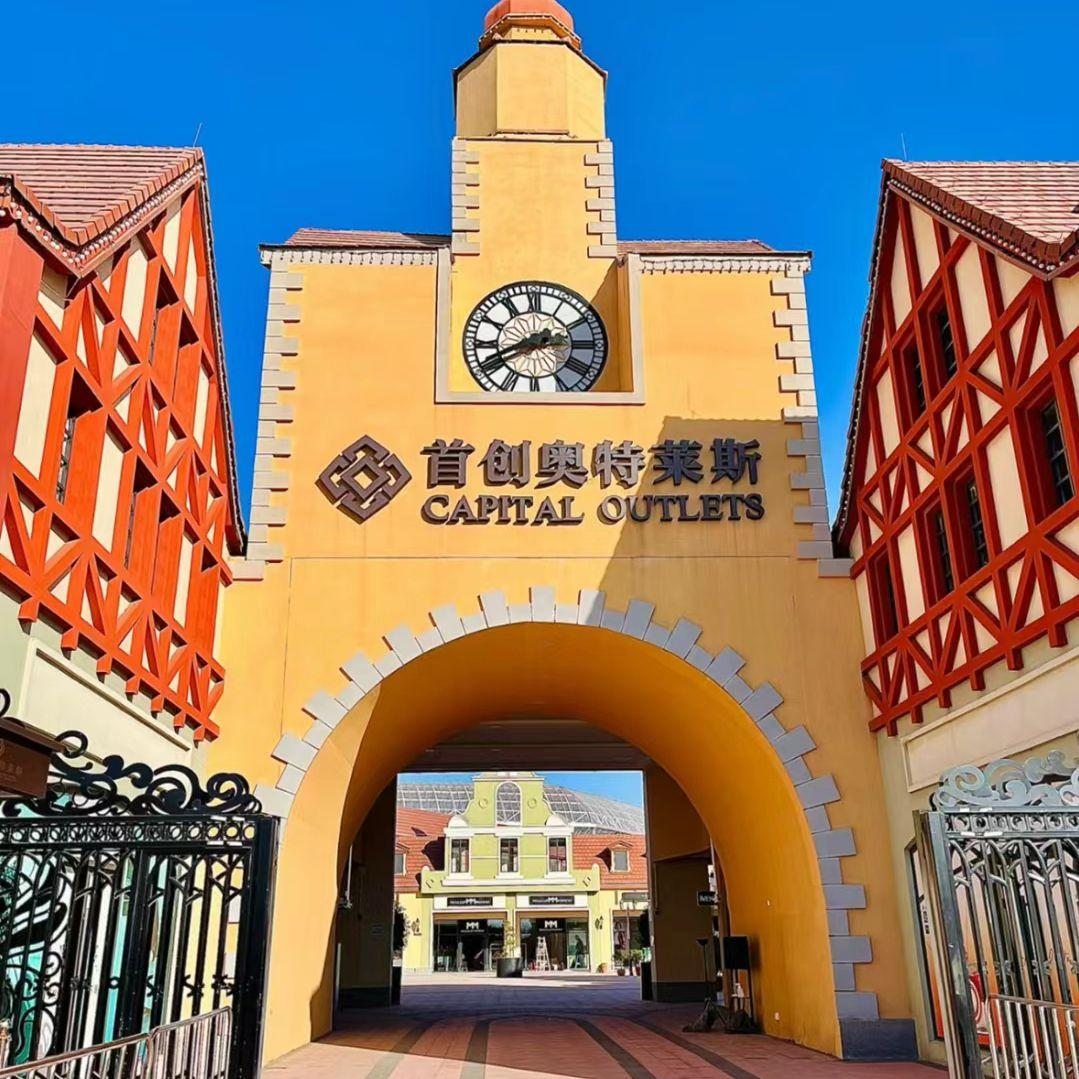
地标名称：首创奥特莱斯
所在城市：青岛市·城阳区